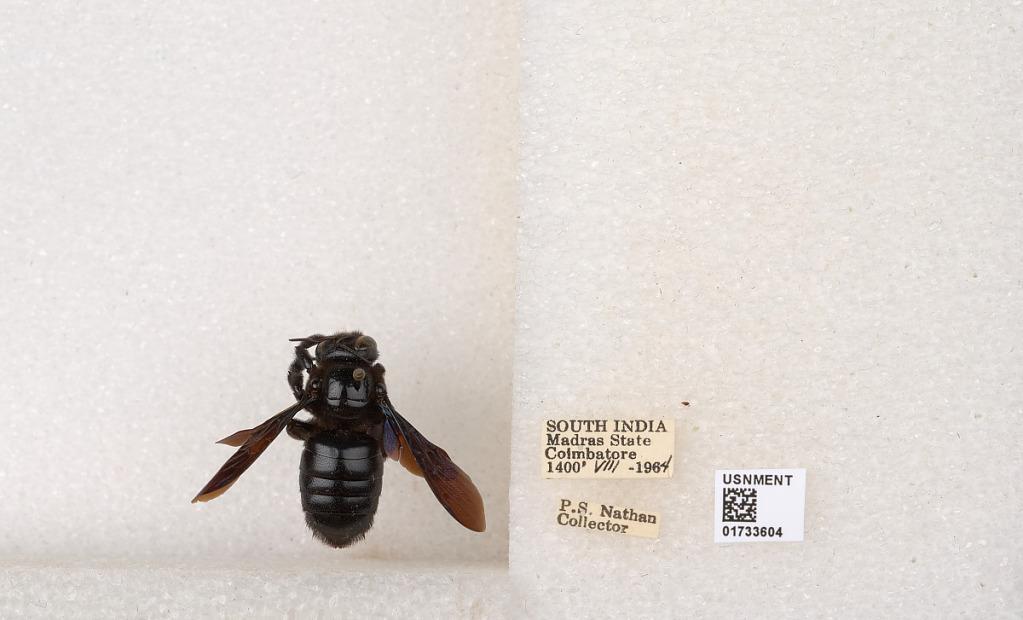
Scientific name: Xylocopa (Ctenoxylocopa) fenestrata (Fabricius)
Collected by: P. Nathan
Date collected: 1964-8-1
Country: India
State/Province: Tamil Nadu
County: Coimbatore
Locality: Coimbatore